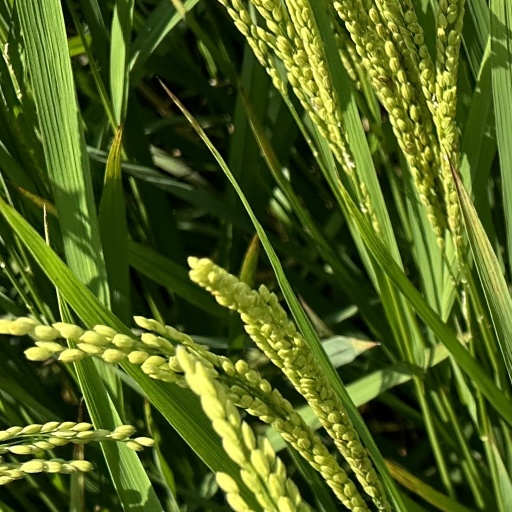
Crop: rice